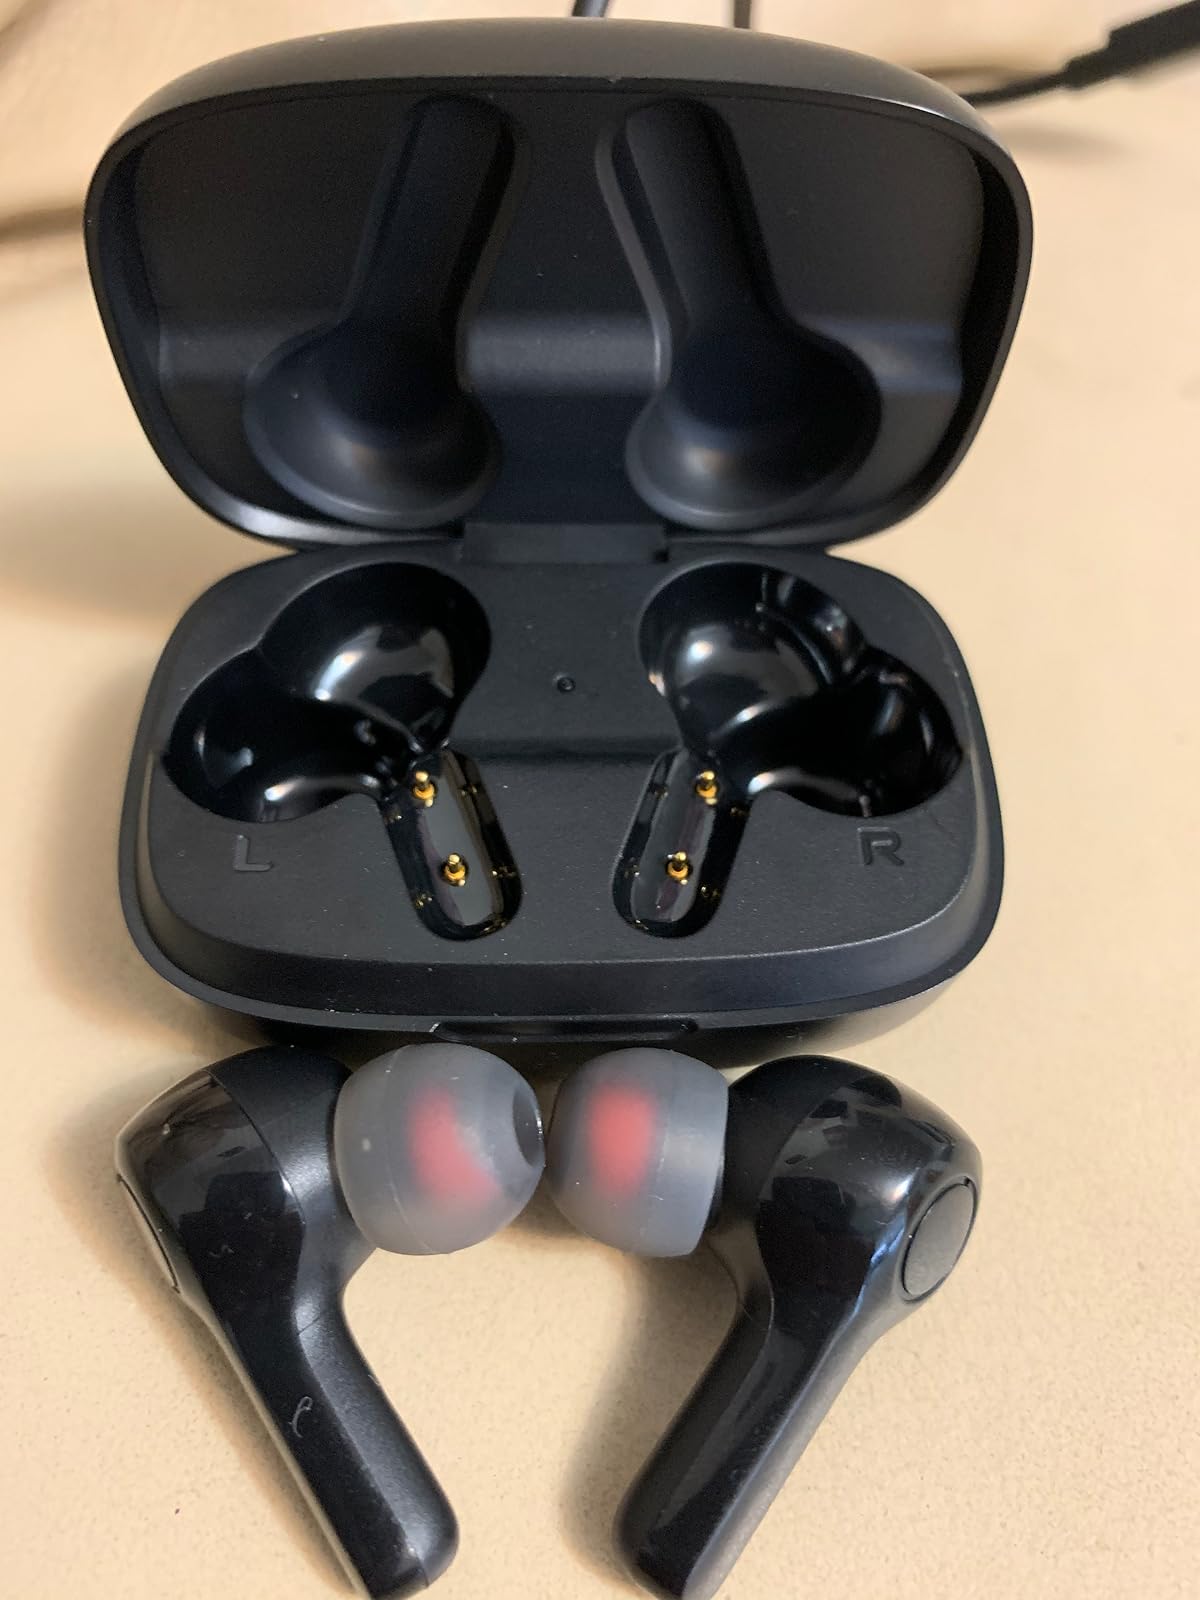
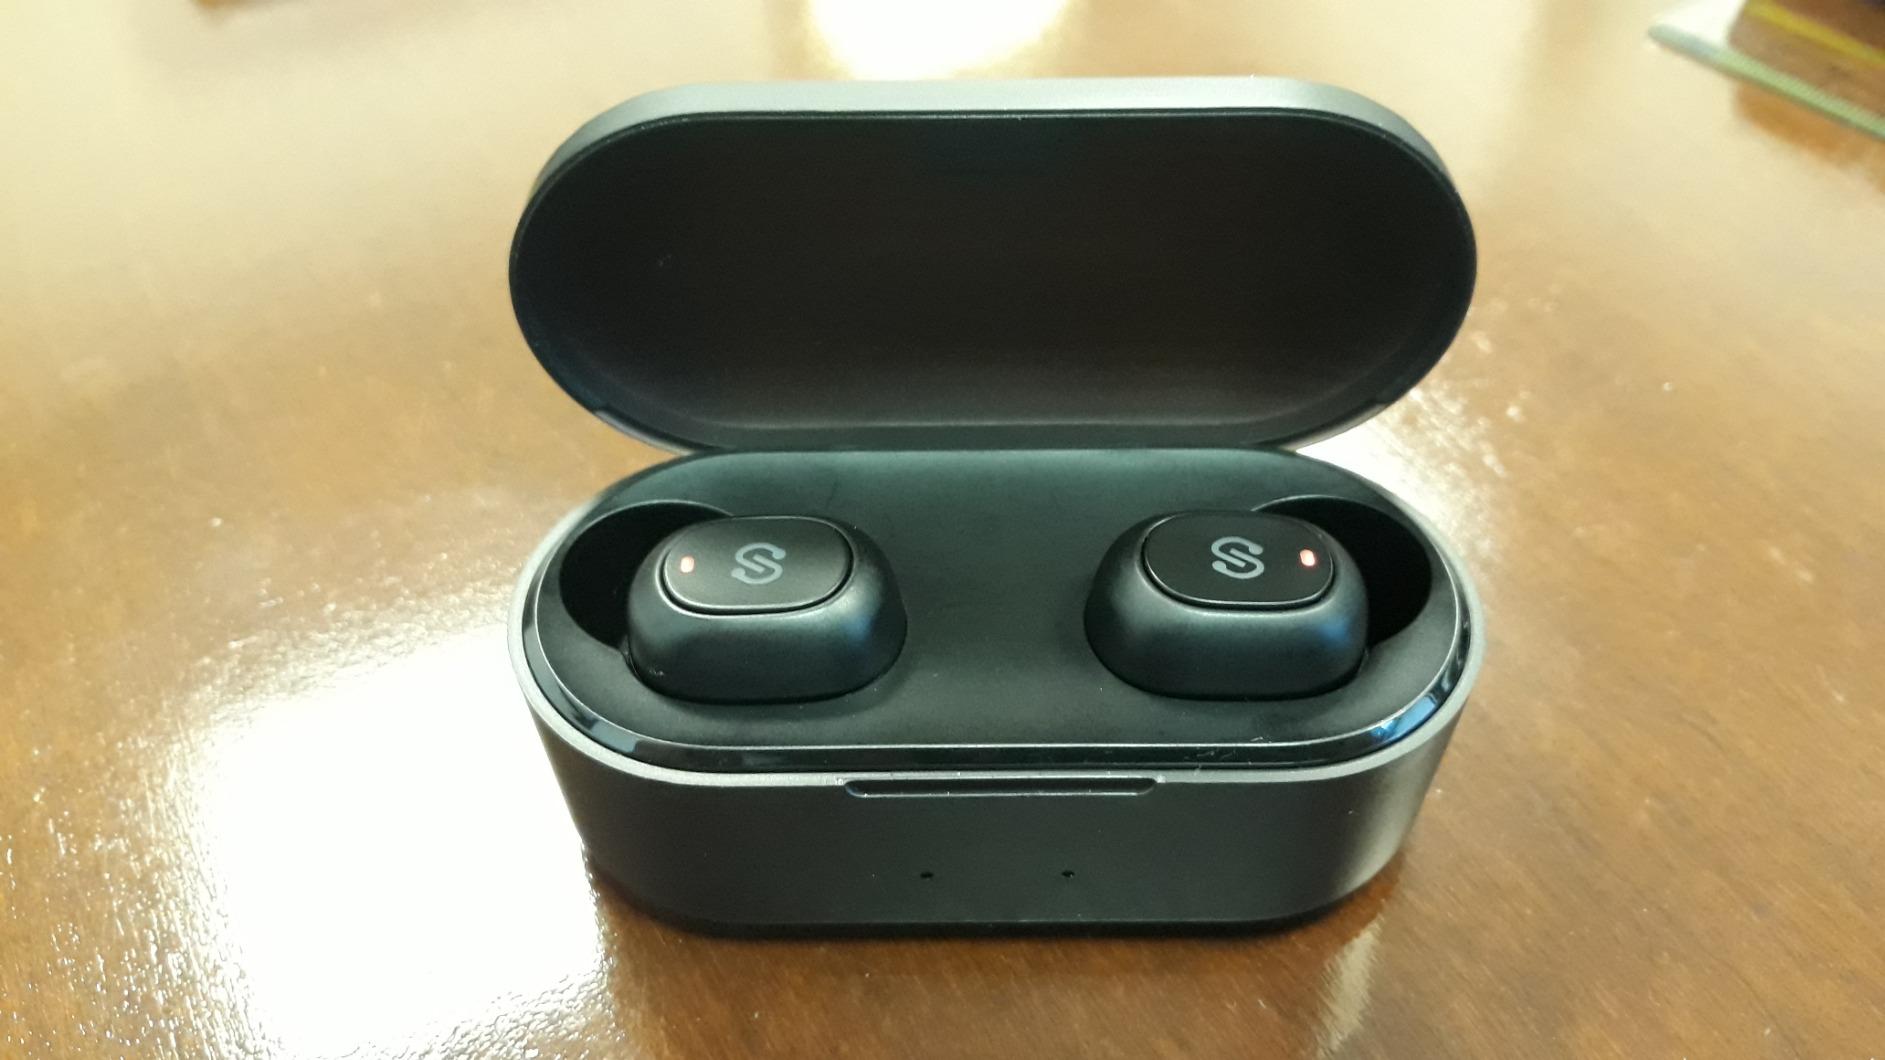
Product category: earbuds
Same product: no